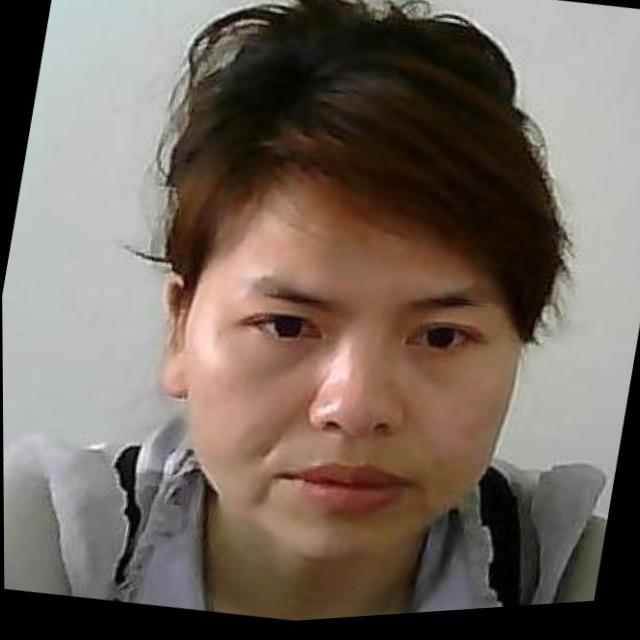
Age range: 21-44